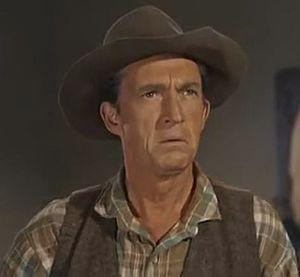
George Mitchell est un acteur américain, né le 21 février 1905 à Larchmont, mort le 18 janvier 1972 à Washington.